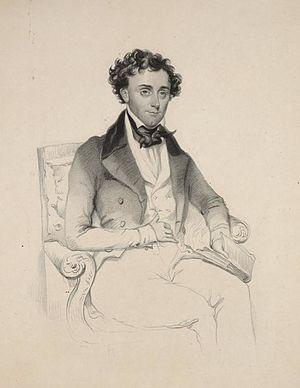
Thomas Dartmouth Rice, connu sous le nom de Daddy Rice, est un interprète et dramaturge américain connu pour être un des pères des minstrelshows, un genre de spectacles humoristiques et racistes. Il popularisa le personnage de Jim Crow.